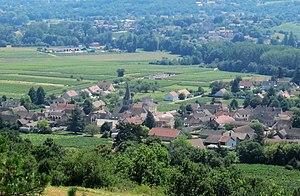
Saint-Martin-sous-Montaigu, prise du ""Croix du Teu"""